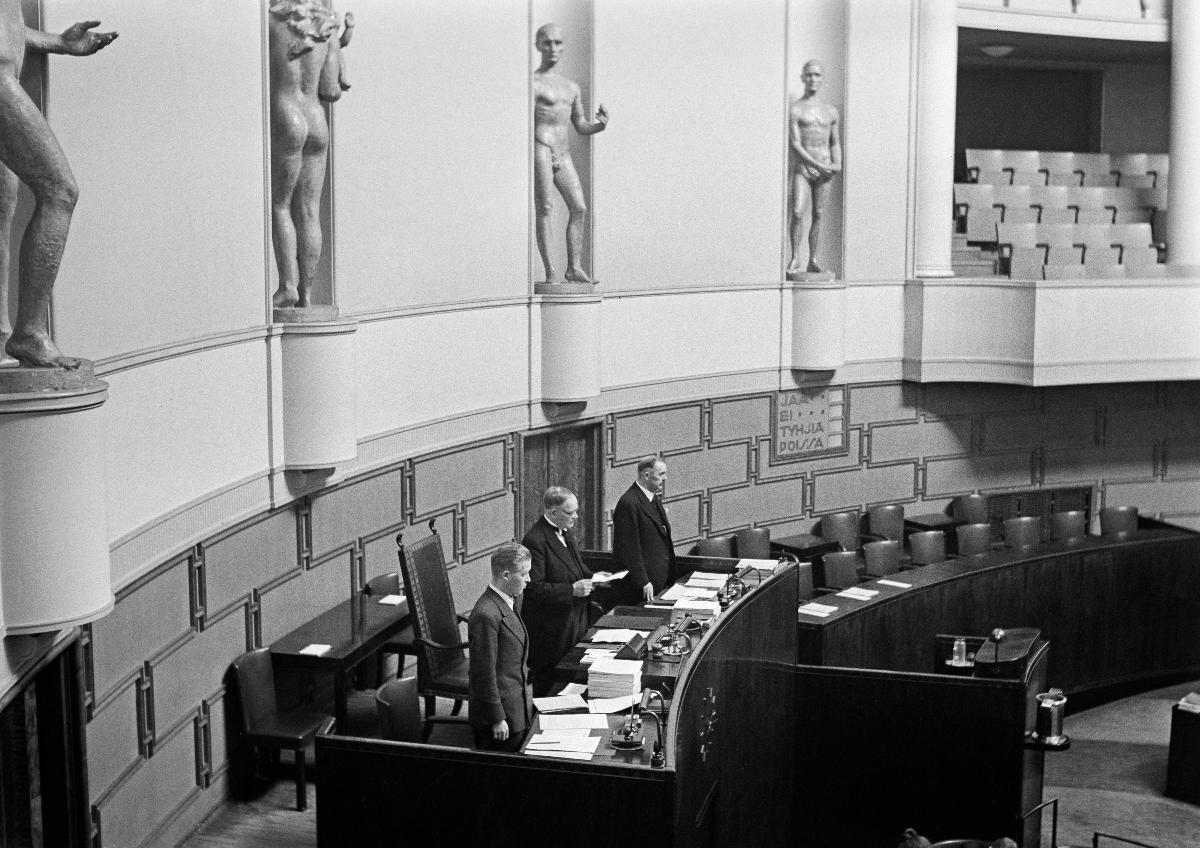
Presidentinvaalit 1940
Presidentvalet 1940; Presidential election in Finland 1940
sisällön kuvaus: Presidentinvaalit eduskunnan istuntosalissa Helsingissä 19.12.1940. content description: Presidential election in the assembly hall of Finland's Parliament in Helsinki 19.12.1940. innehållsbeskrivning: Presidentval i riksdagens plenisal i Helsingfors 19.12.1940.
Kuvaaja: Sundström, Hugo, kuvaaja
Vuosi: 1940
Paikka: Suomi, Uusimaa, Helsinki
Aiheet: HBL; presidentit; virkaanastujaiset; presidents; Finnish presidents; inaugural; presidenter; installation